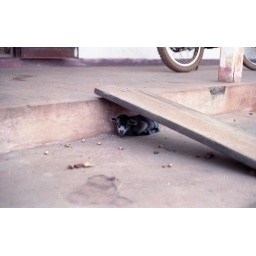
Little baby goat under the ramp for the motorcycle - by Gretchen's front porch. 1984